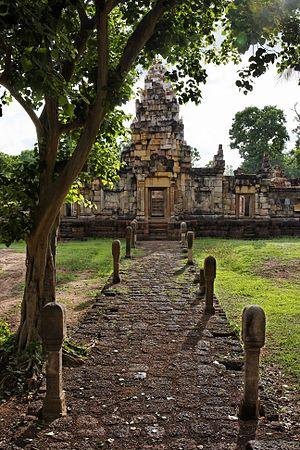
Prasat Sdok Kok Thom, Thaïlande